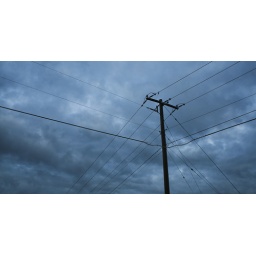
Electric pole on Curtis Rd. by the bridge at Ustick Rd and Curtis Rd.